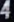
Number: 4